Coir

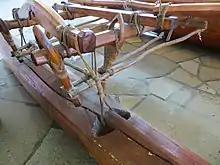
An outrigger canoe from Sonsorol, Palau. All parts of the canoe are connected by thin coir ropes.

Red coir is used in floor mats and doormats, brushes, mattresses, floor tiles and sacking. A small amount is also made into twine. Pads of curled brown coir fibre, made by needle-felting (a machine technique that mats the fibres together), are shaped and cut to fill mattresses and for use in erosion control on river banks and hillsides. A major proportion of brown coir pads are sprayed with rubber latex which bonds the fibres together (rubberised coir) to be used as upholstery padding for the automobile industry in Europe. The material is also used for packaging.